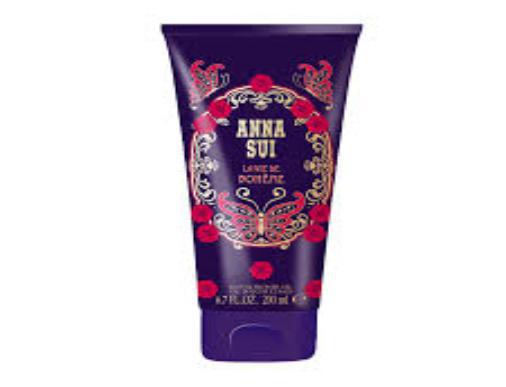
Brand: Anna Sui
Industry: Clothes